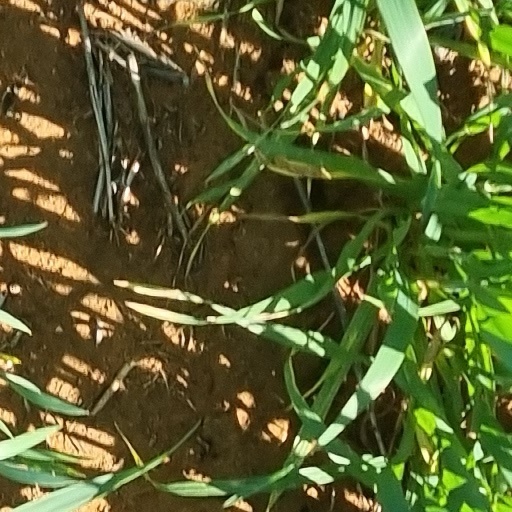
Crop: wheat